Colombian peace process

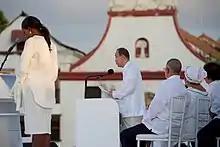
Secretary-General Ban Ki-Moon addresses the crowd at the Colombian peace ceremony in Cartagena where Colombian President Juan Manuel Santos and FARC leader Timoleón Jiménez signed a peace accord on September 26, 2016

The country's highest court ruled in favor of the government's “fast-track” plan to quickly implement the agreement. The government can move laws through Congress more quickly than usual if they are needed to carry out the country's peace deal with the Marxist FARC rebels.